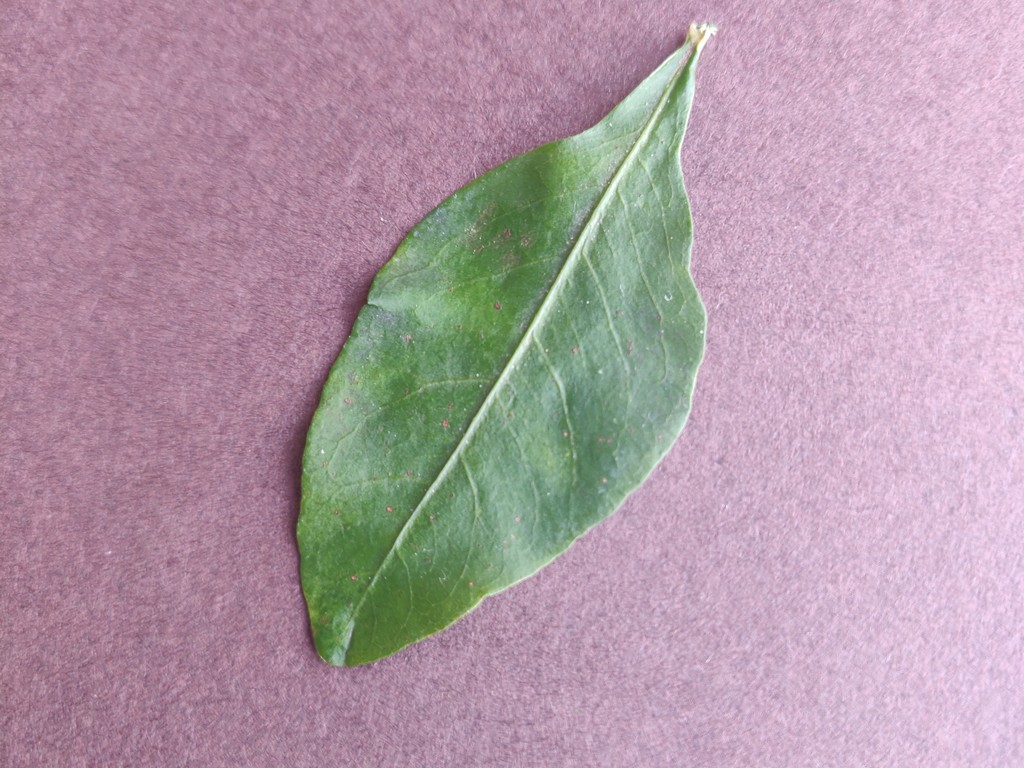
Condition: Healthy
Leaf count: single
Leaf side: front